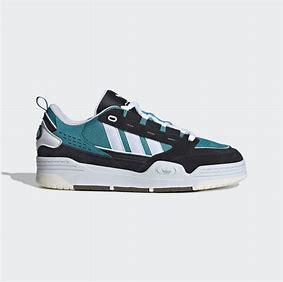
Brand: Adidas
Model: ADI2000